Yokota Air Base

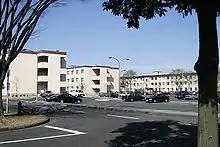
Housing for unaccompanied personnel

The Vietnam War resulted in an increased combat and airlift aircraft presence at the base. Yokota was used for ferrying B-52 Stratofortresses to Southeast Asia along with being a base for US-based deployed F-105 Thunderchief 35th, 36th and 80th Tactical Fighter Squadrons. The 610th Military Airlift Support Squadron (1966–78) was created by Military Airlift Command (MAC) to service the large increase in transiting airlift. The 65th Military Airlift Support Group (1969–71) was a headquarters organization for MAC airlift support squadrons in the Pacific and Far East.